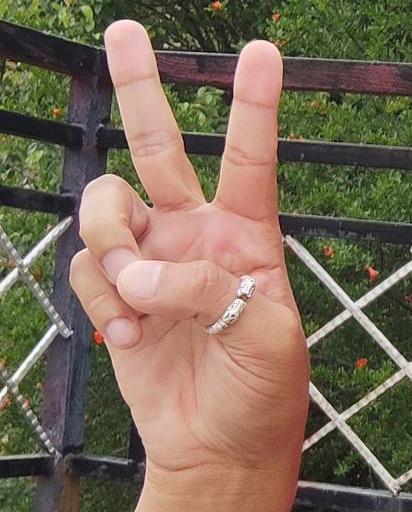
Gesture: peace